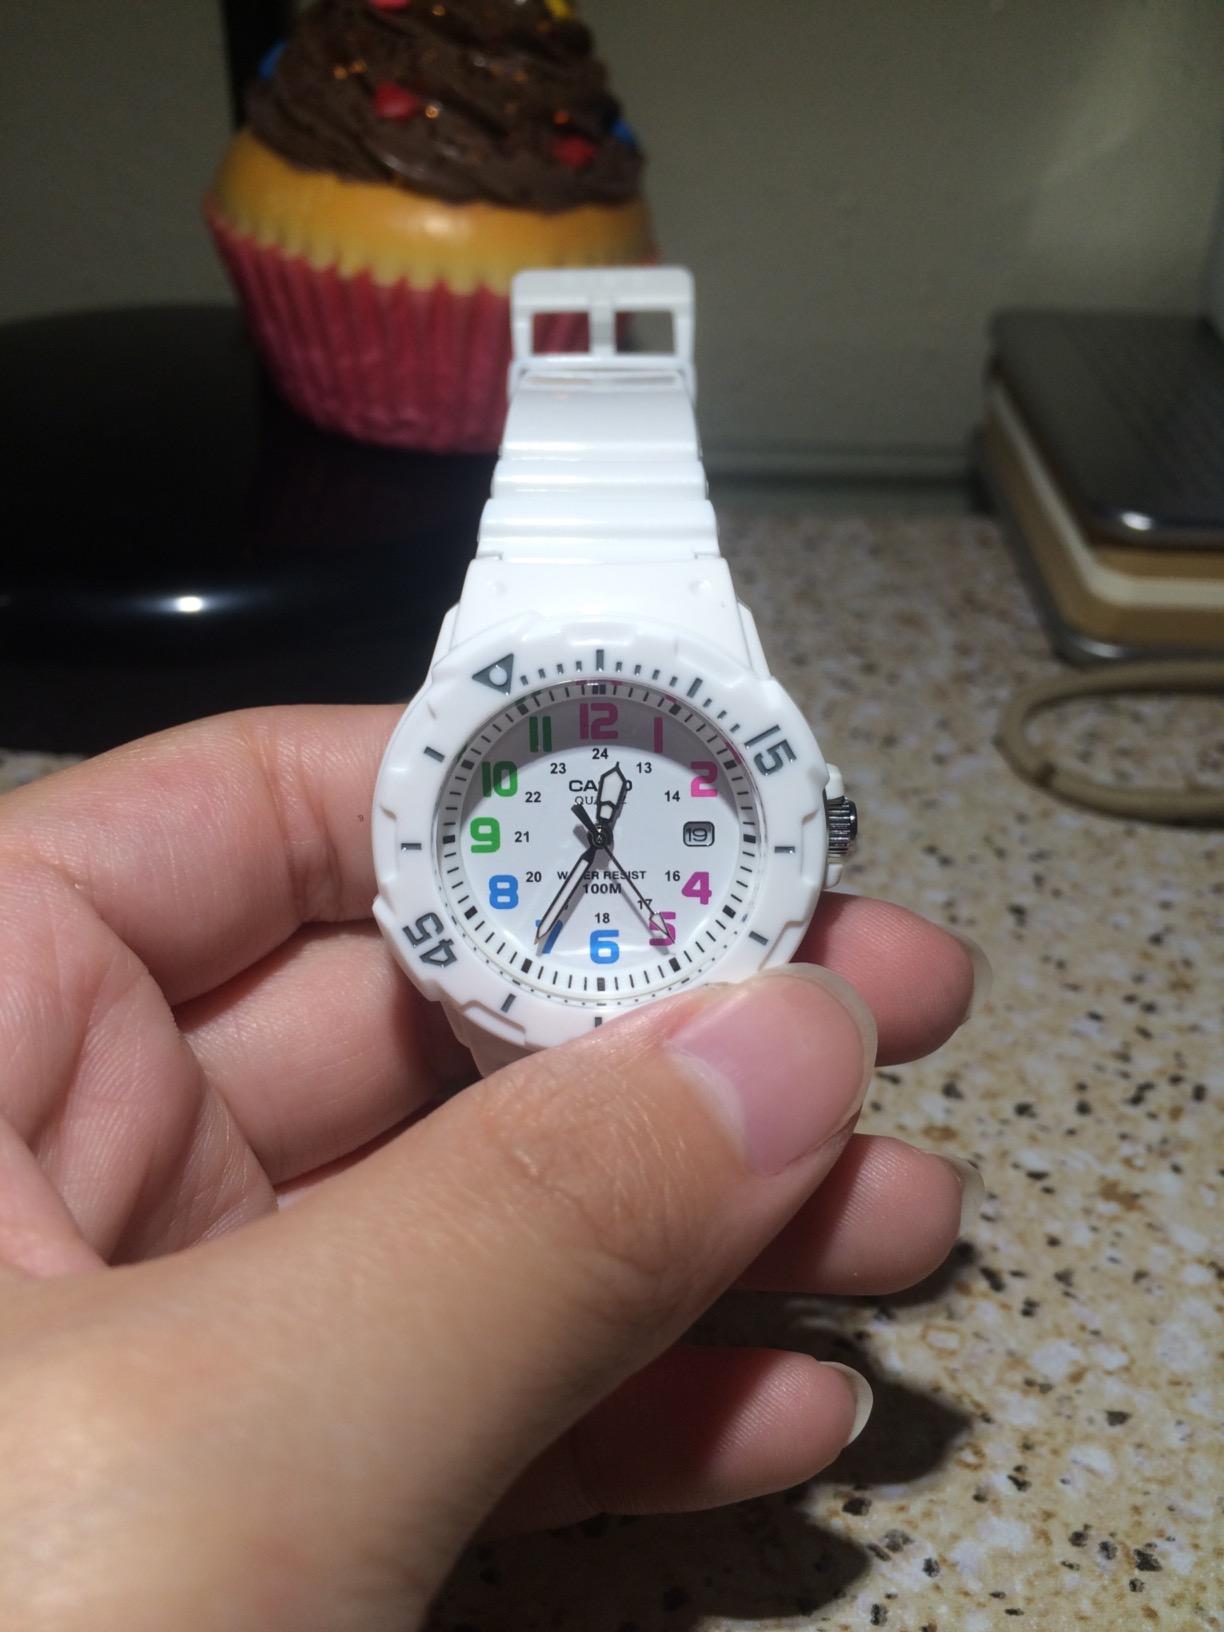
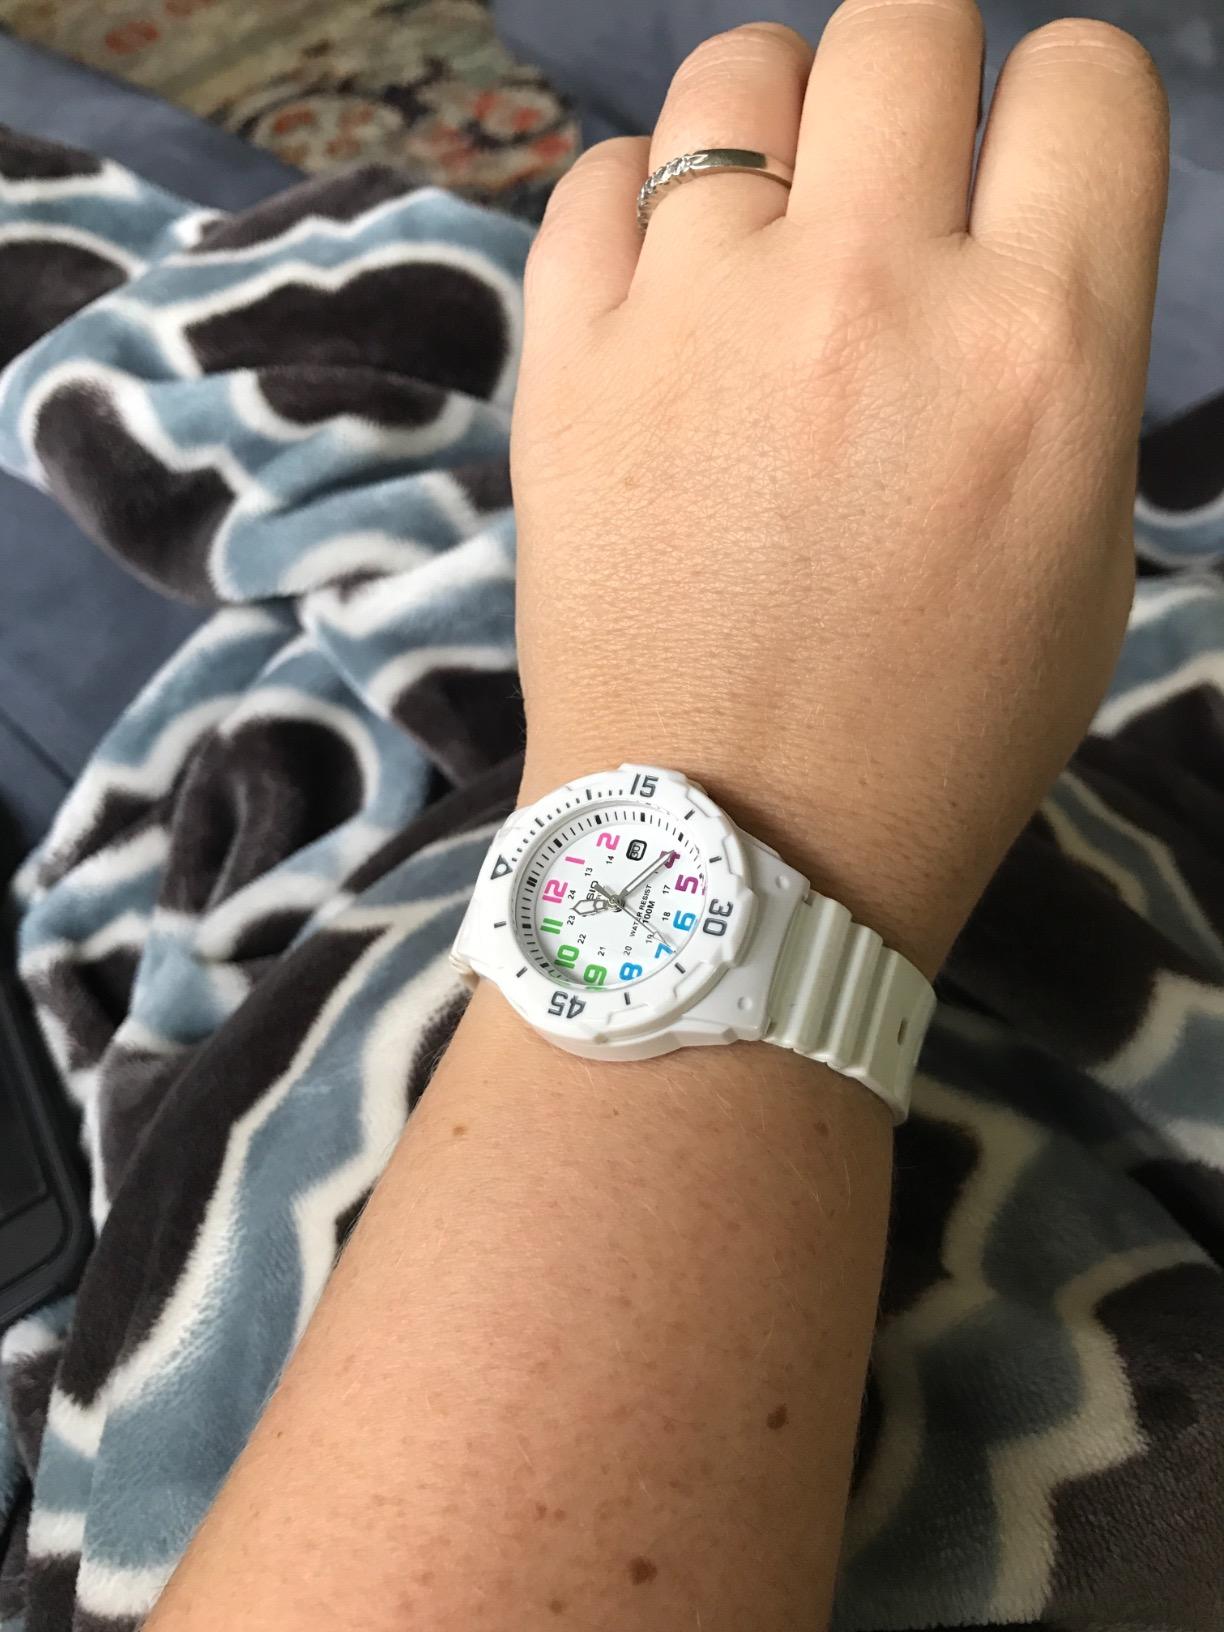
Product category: accessories_watch
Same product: yes